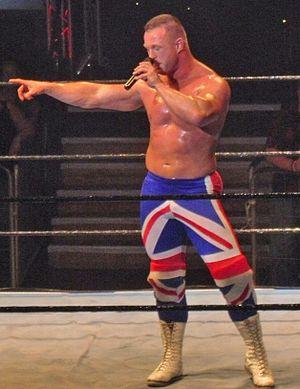
Douglas Clayton Durdle, plus connu sous le nom de Doug Williams, est un catcheur britannique connu pour avoir lutté pour la Total Nonstop Action Wrestling et pour d’autres promotions indépendantes britanniques et autres, incluant Frontier Wrestling Alliance, l’International Catch Wrestling Alliance, One Pro Wrestling et Pro Wrestling Noah.